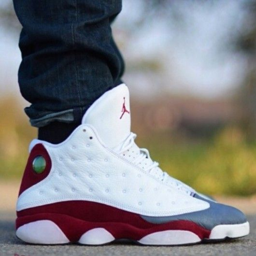
this is success because i have a little pair of this shoe and i just need to find pair in my size .